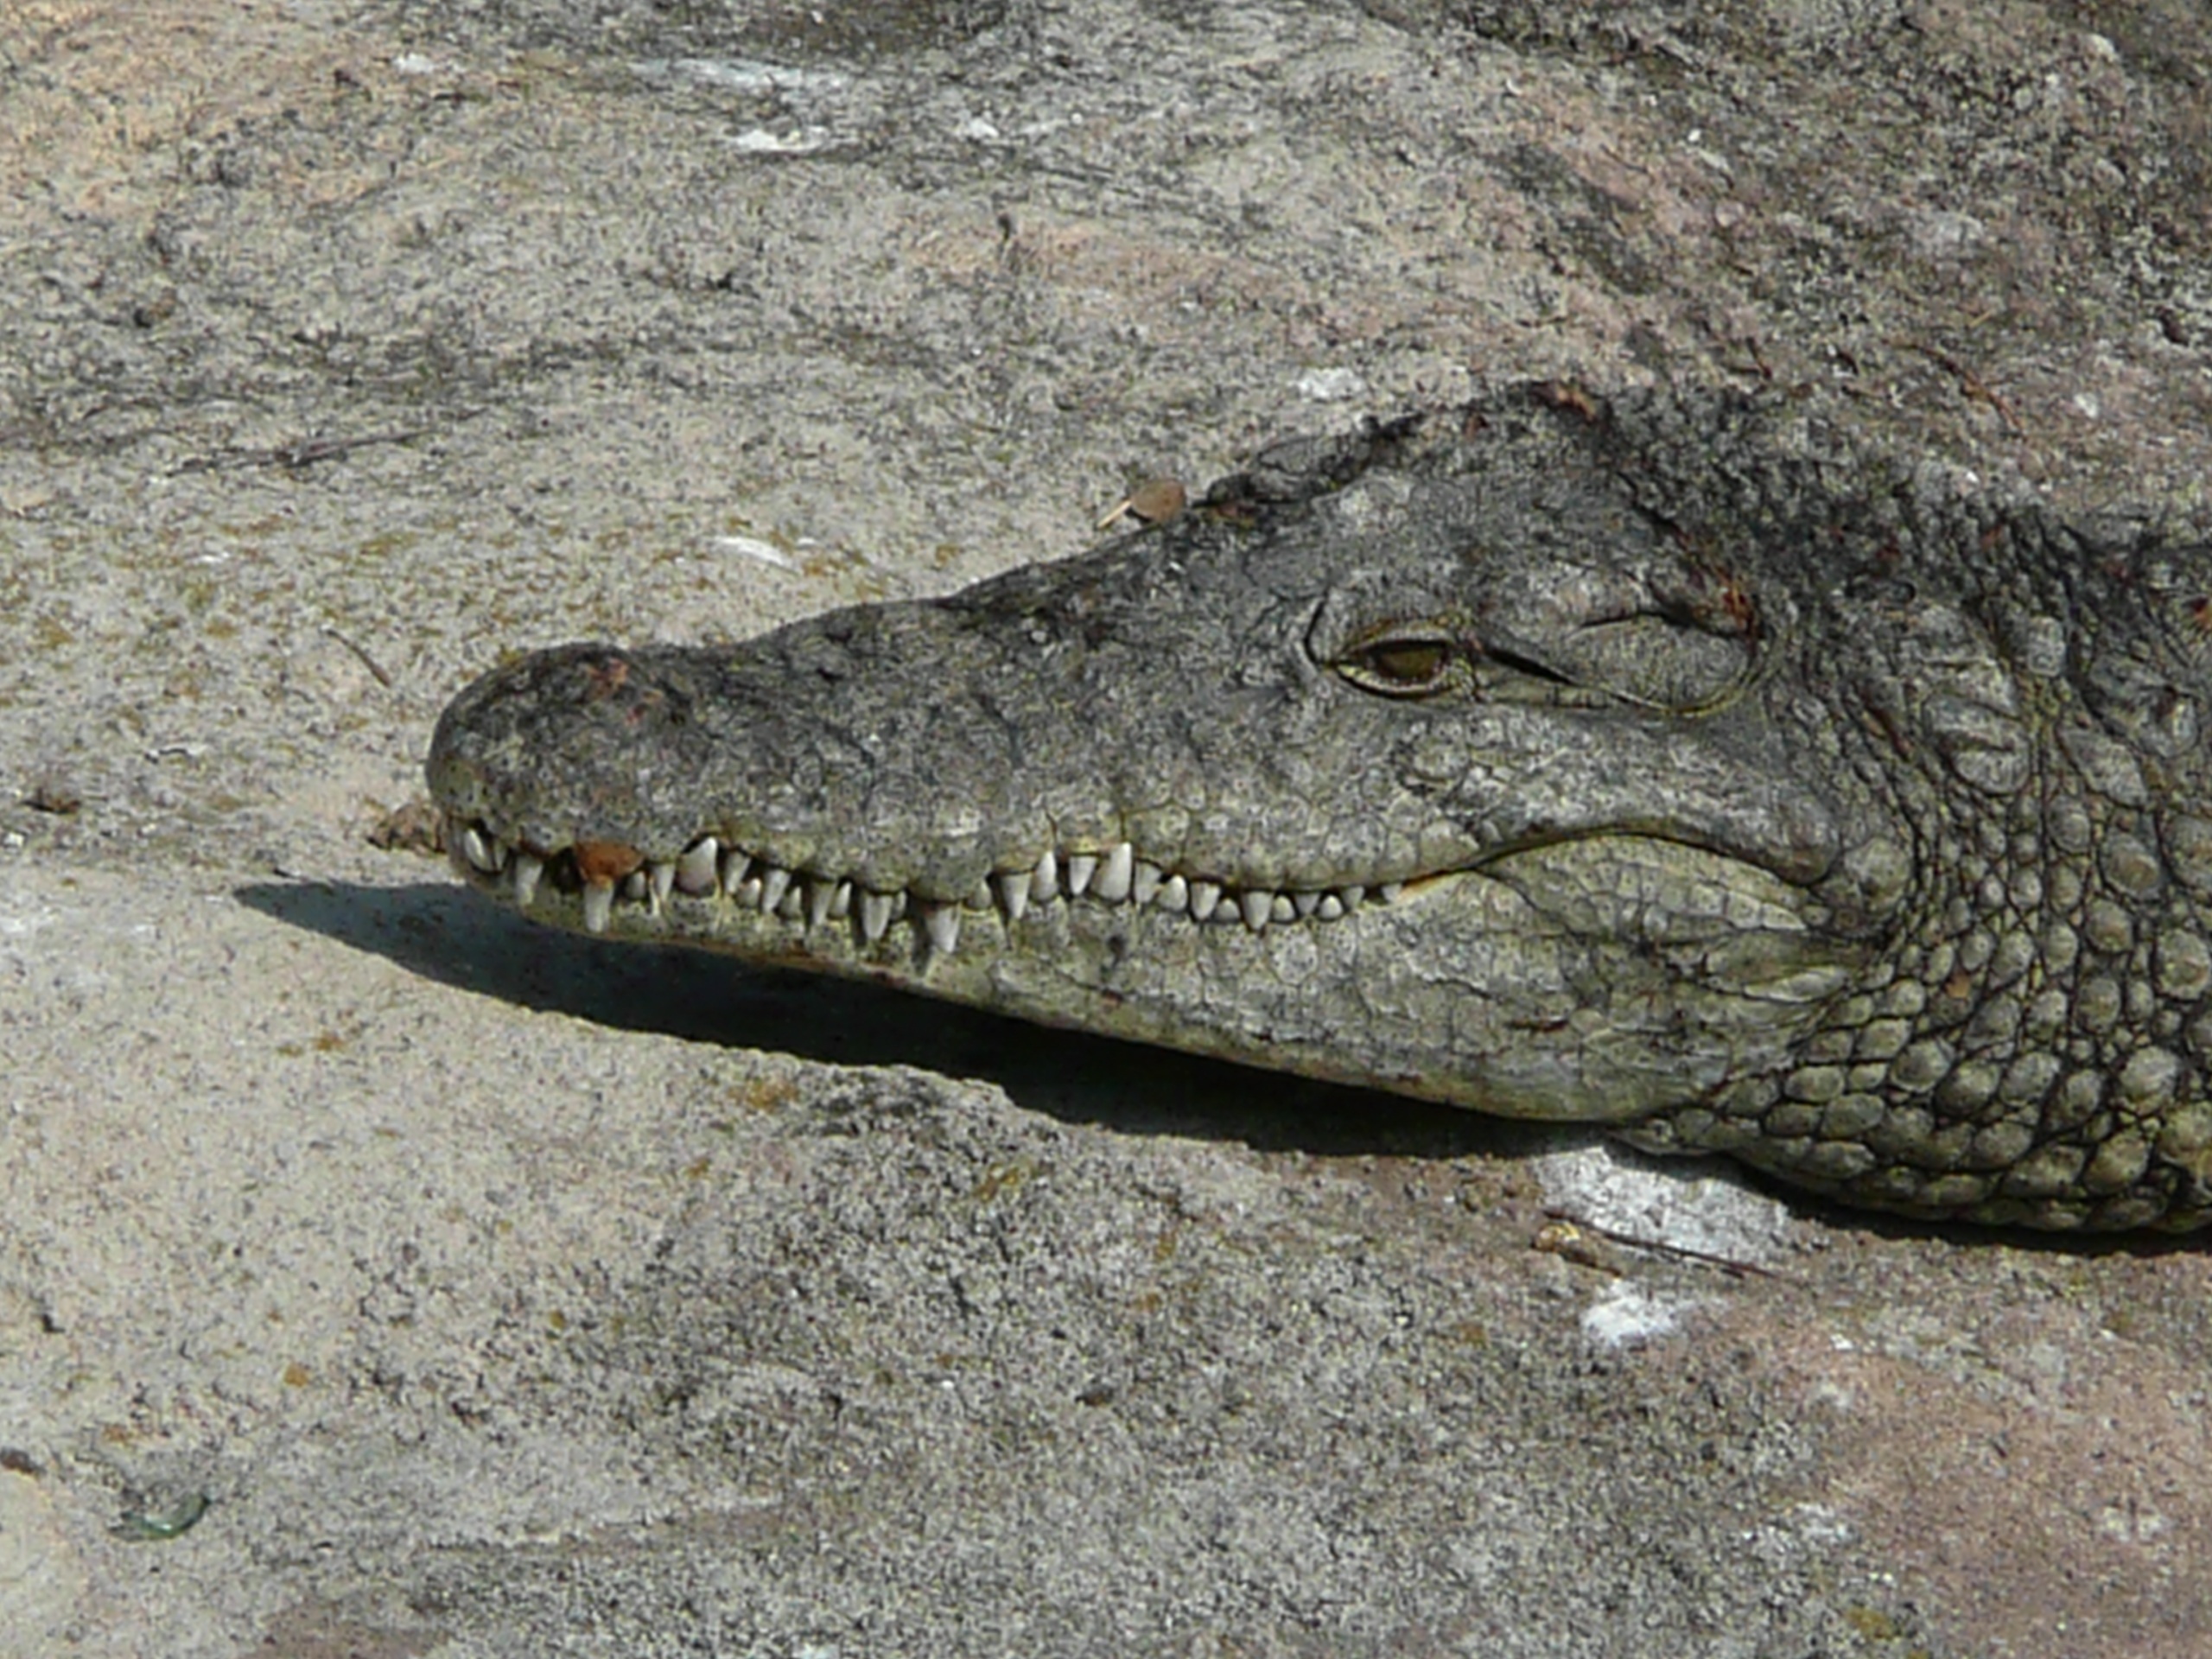
animal, wildlife, predator, reptile, fauna, crocodile, alligator, power, head, vertebrate, teeth, carnivore, dangerous, sunning, crocodilia, american alligator, gharial, nile crocodile, tropical powerful